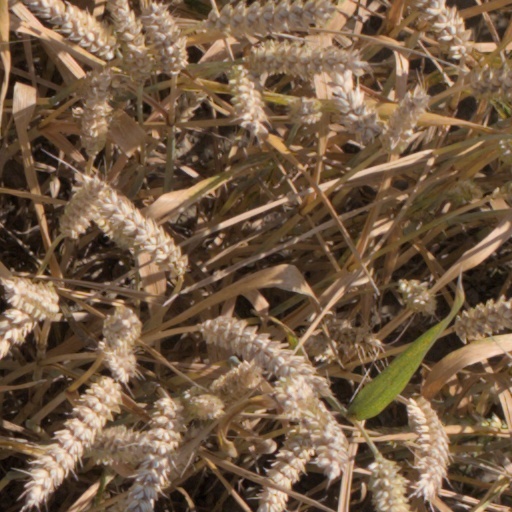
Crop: wheat